Giulio Cesare Angeli

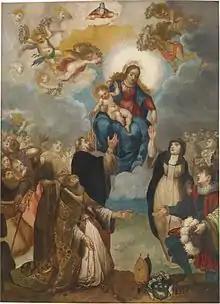
"Handing Over the Rosary"

Giulio Cesare Angeli (c. 1570 - c. 1630) was an Italian painter of the early Baroque, active mainly in Perugia and Bologna.